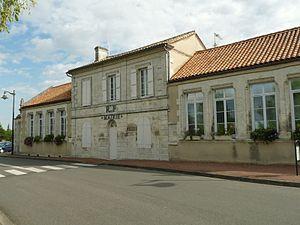
mairie de Puymoyen (16), France
Puymoyen est une commune du Sud-Ouest de la France, située dans le département de la Charente.